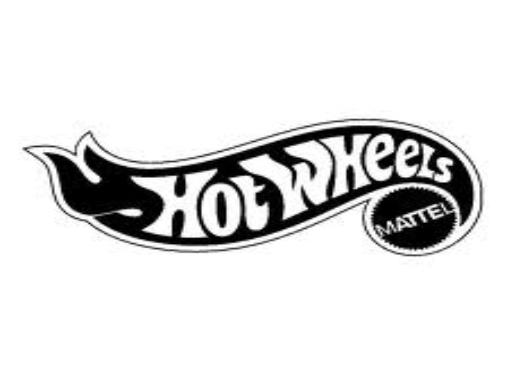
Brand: Hot Wheels
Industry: Leisure